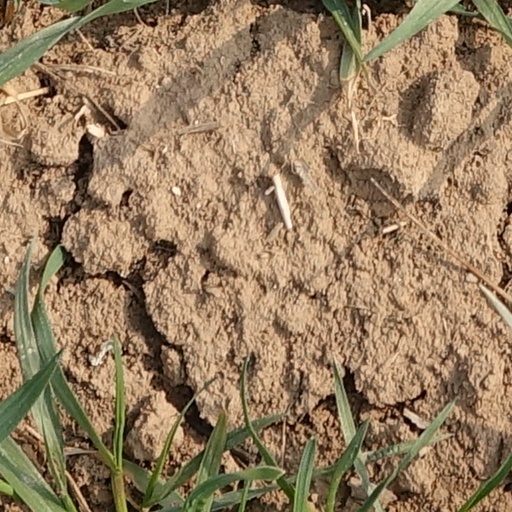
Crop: wheat